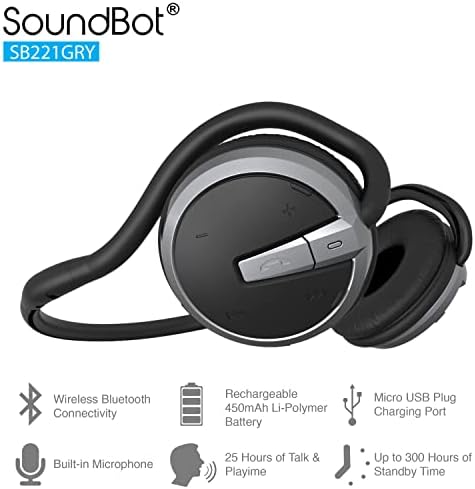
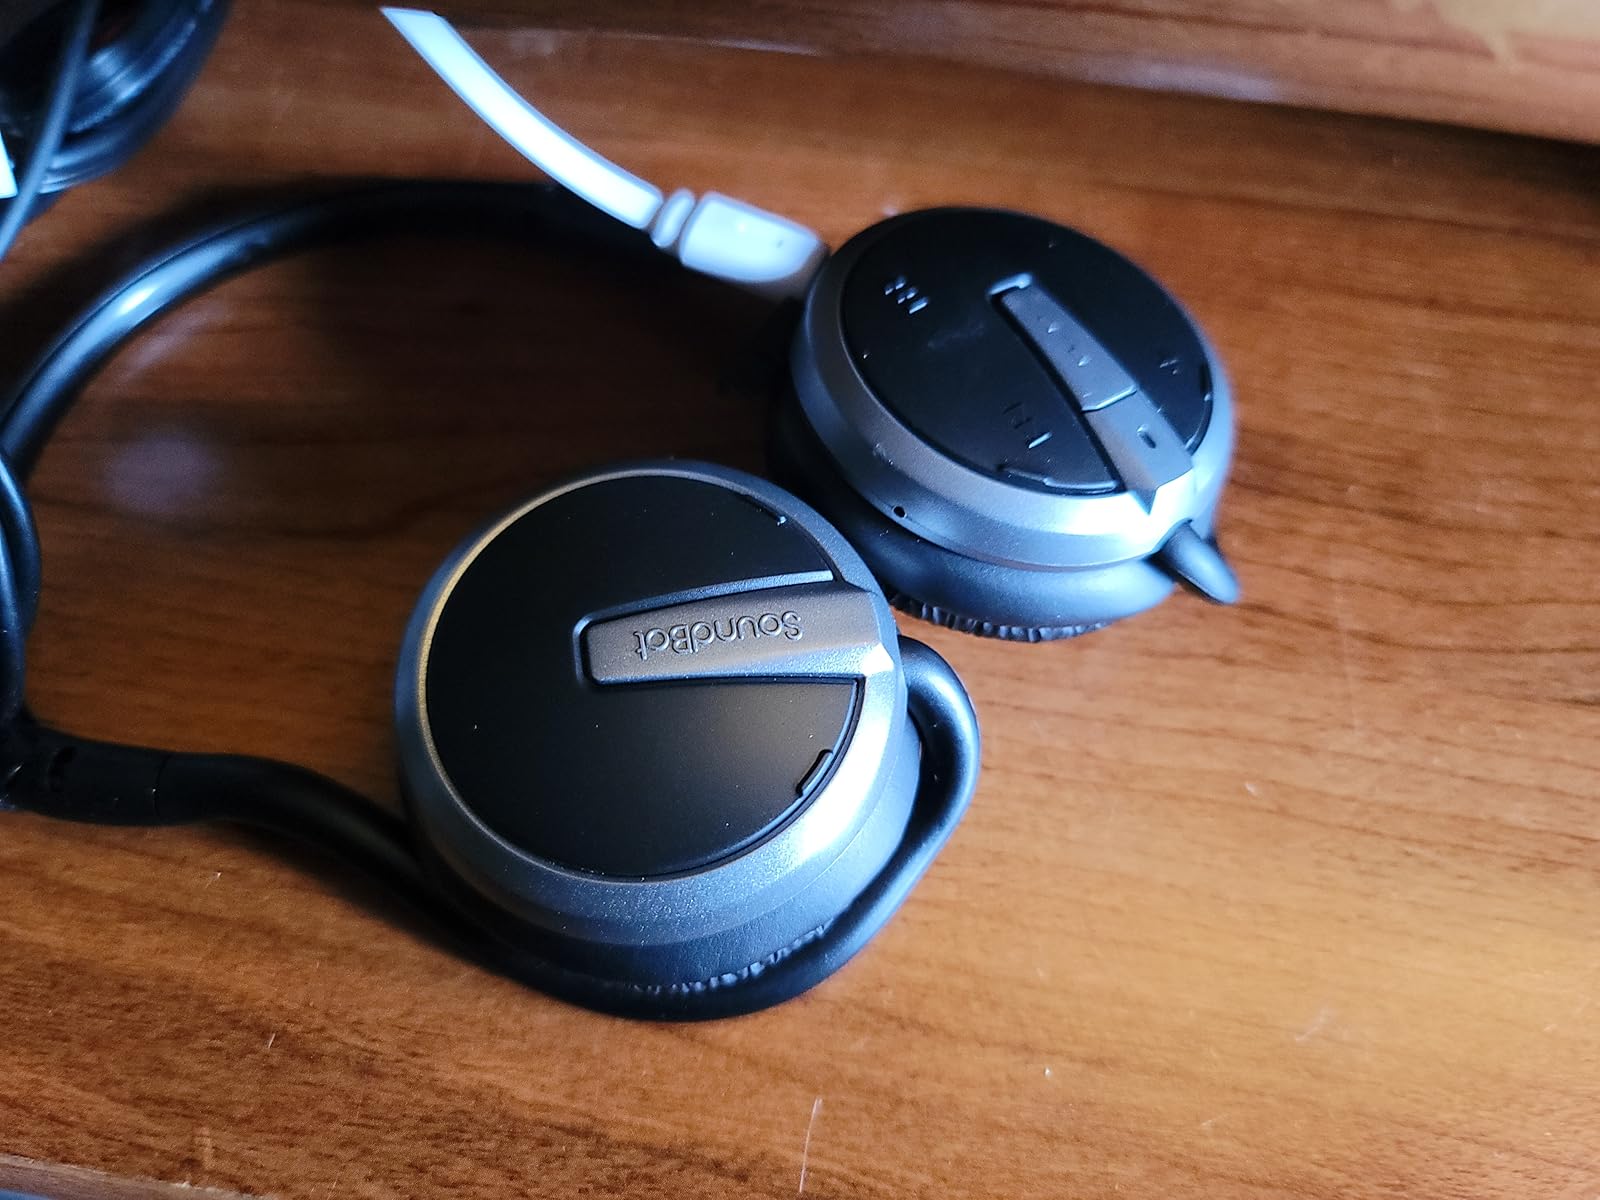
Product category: headphones
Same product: yes